Chinese Foundation Secondary School

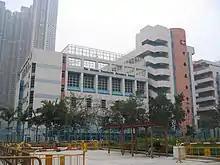

The Chinese Foundation Secondary School (CFSS) is a co-educational secondary school located in Siu Sai Wan, Hong Kong. It is a Direct Subsidy Scheme school.